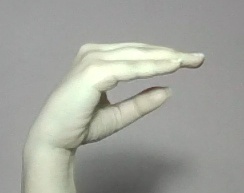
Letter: jeem